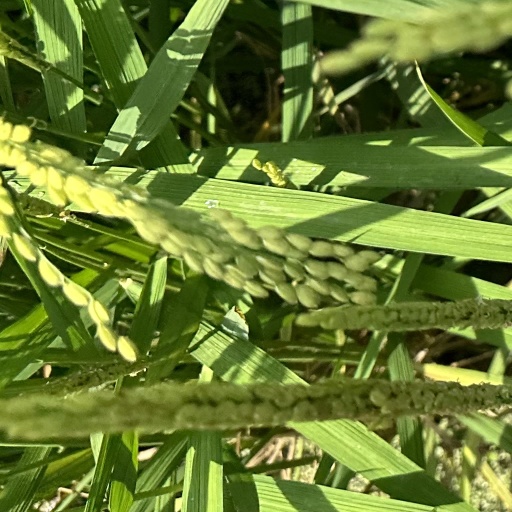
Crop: rice